Thorium-based nuclear power

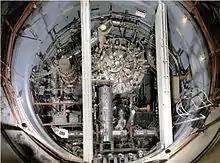
Early thorium-based (MSR) nuclear reactor at Oak Ridge National Laboratory in the 1960s

Several commercial power-generating reactors were also fueled with thorium-uranium mixed oxides, including Indian Point, Peach Bottom, and Fort St. Vrain. Around the same time, the government of the United States built the Molten-Salt Reactor Experiment, a prototype molten salt reactor, using uranium-233 fuel. The MSRE reactor, built at Oak Ridge National Laboratory, operated critical for roughly 15,000 hours from 1965 to 1969 (at a power level somewhat under 8 MWth). In 1968, Glenn Seaborg, the chairman of the AEC, publicly announced that a U-based reactor had been successfully developed and tested. For its final year of operation, the reactor was briefly fueled with plutonium fluoride. The project's leaders also proposed a test run using plutonium fuel, however this was never carried out due to the project's cancellation.